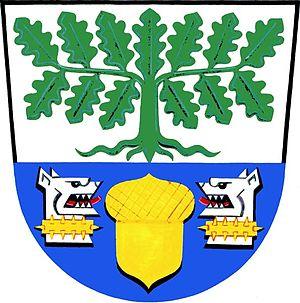
Záboří nad Labem est une commune du district de Kutná Hora, dans la région de Bohême-Centrale, en République tchèque. Sa population s'élevait à 845 habitants en 2020.